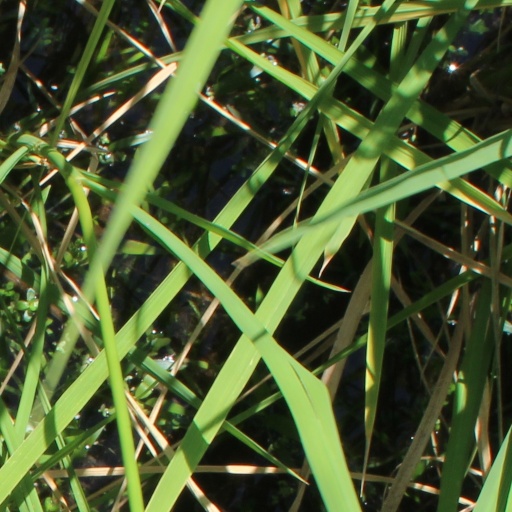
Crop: rice